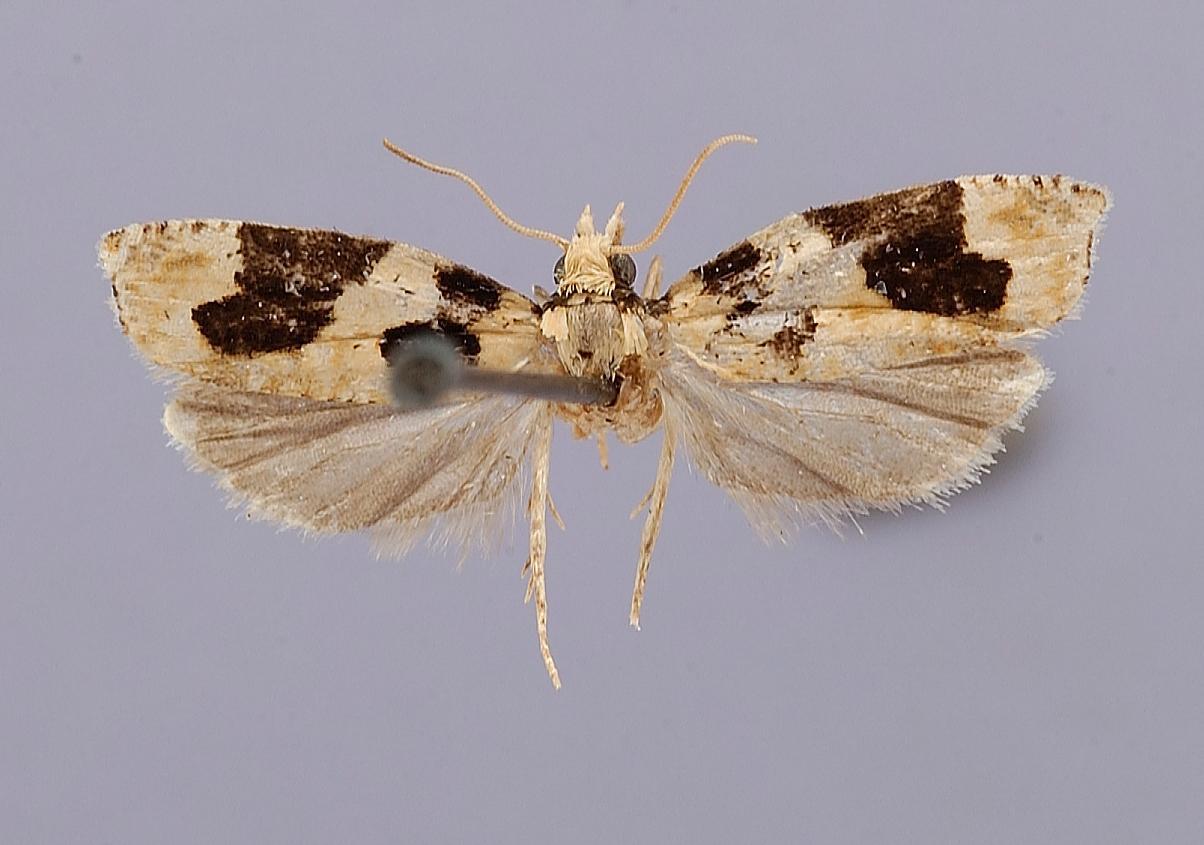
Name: Duessa atriplaga
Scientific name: Duessa atriplaga Clarke, 1976
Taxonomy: Animalia, Arthropoda, Insecta, Lepidoptera, Tortricidae
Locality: Micronesia, Rota, nr. Sabana, at light, Northern Mariana Islands
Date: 21 Jun 1946